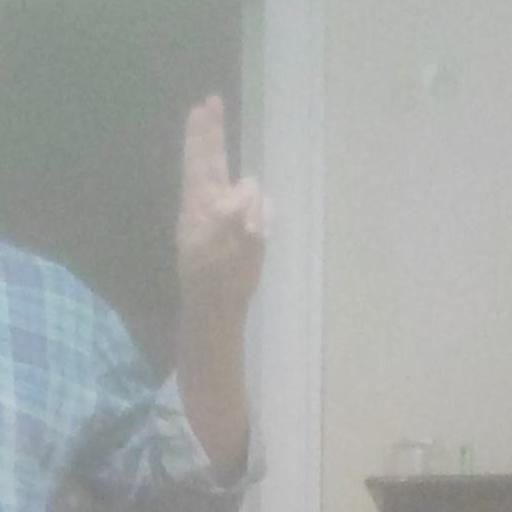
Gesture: two_up